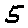
Label: 5